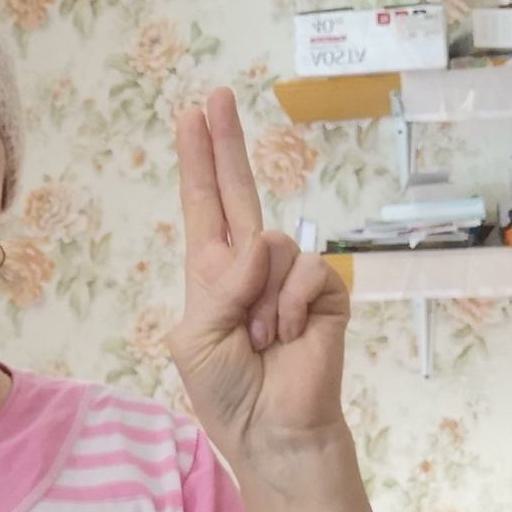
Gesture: two_up